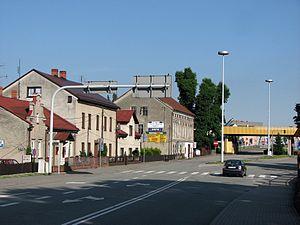
Chałupki est une localité polonaise de la gmina de Krzyżanowice, située dans le powiat de Racibórz en voïvodie de Silésie.